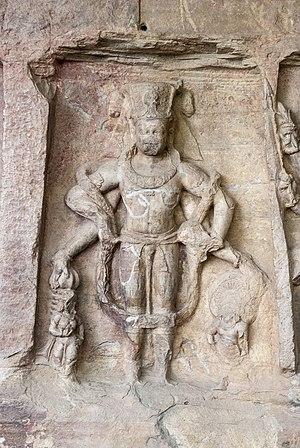
Gada est un mot sanskrit signifiant massue et qui désigne entre autres un des attributs traditionnels du dieu hindou Vishnu.